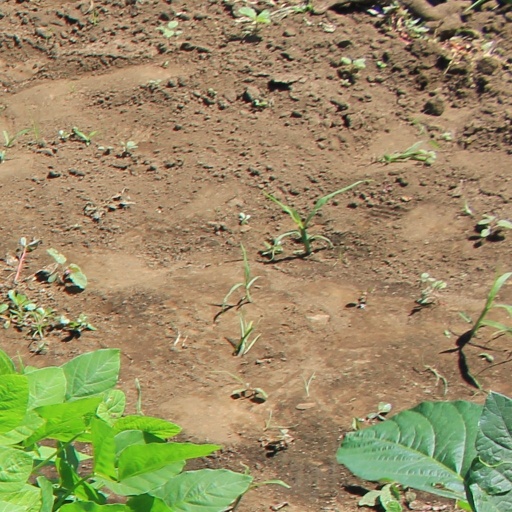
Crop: soybean